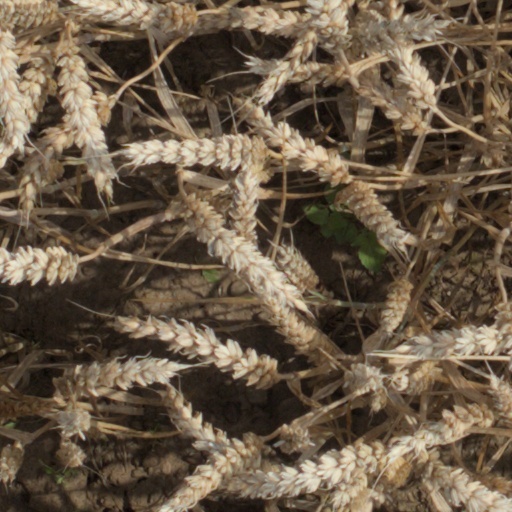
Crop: wheat